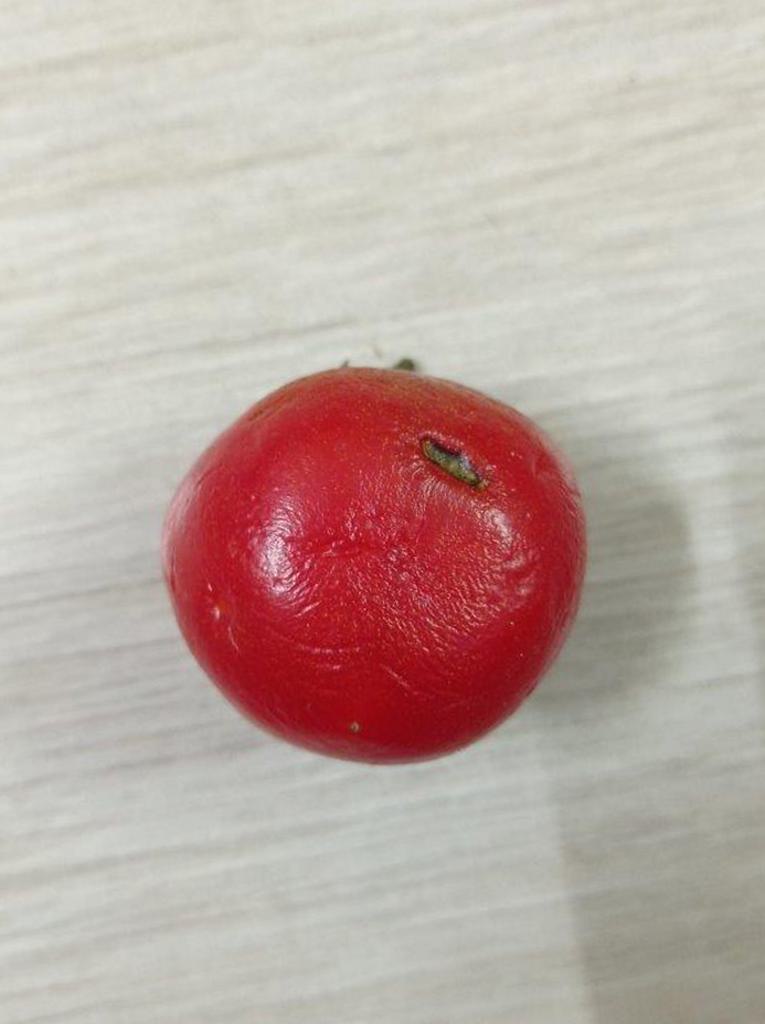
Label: Rotten